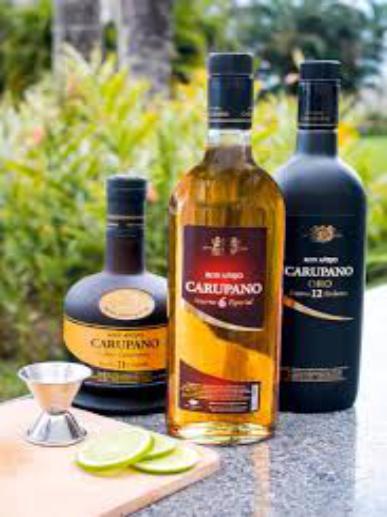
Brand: Carupano
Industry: Food